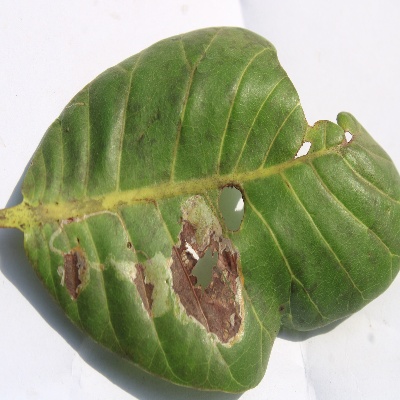
Crop: Cashew
Condition: leaf miner